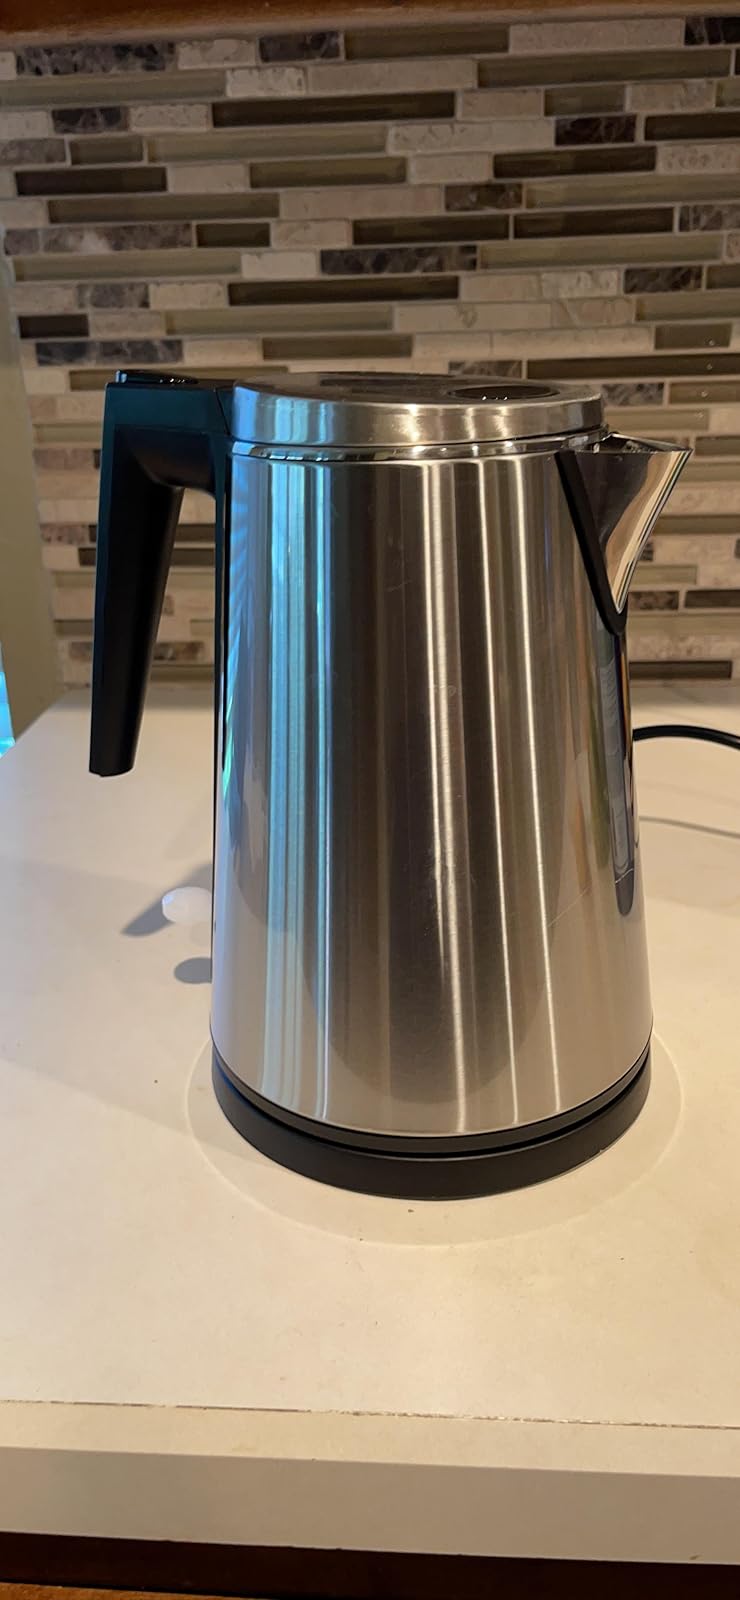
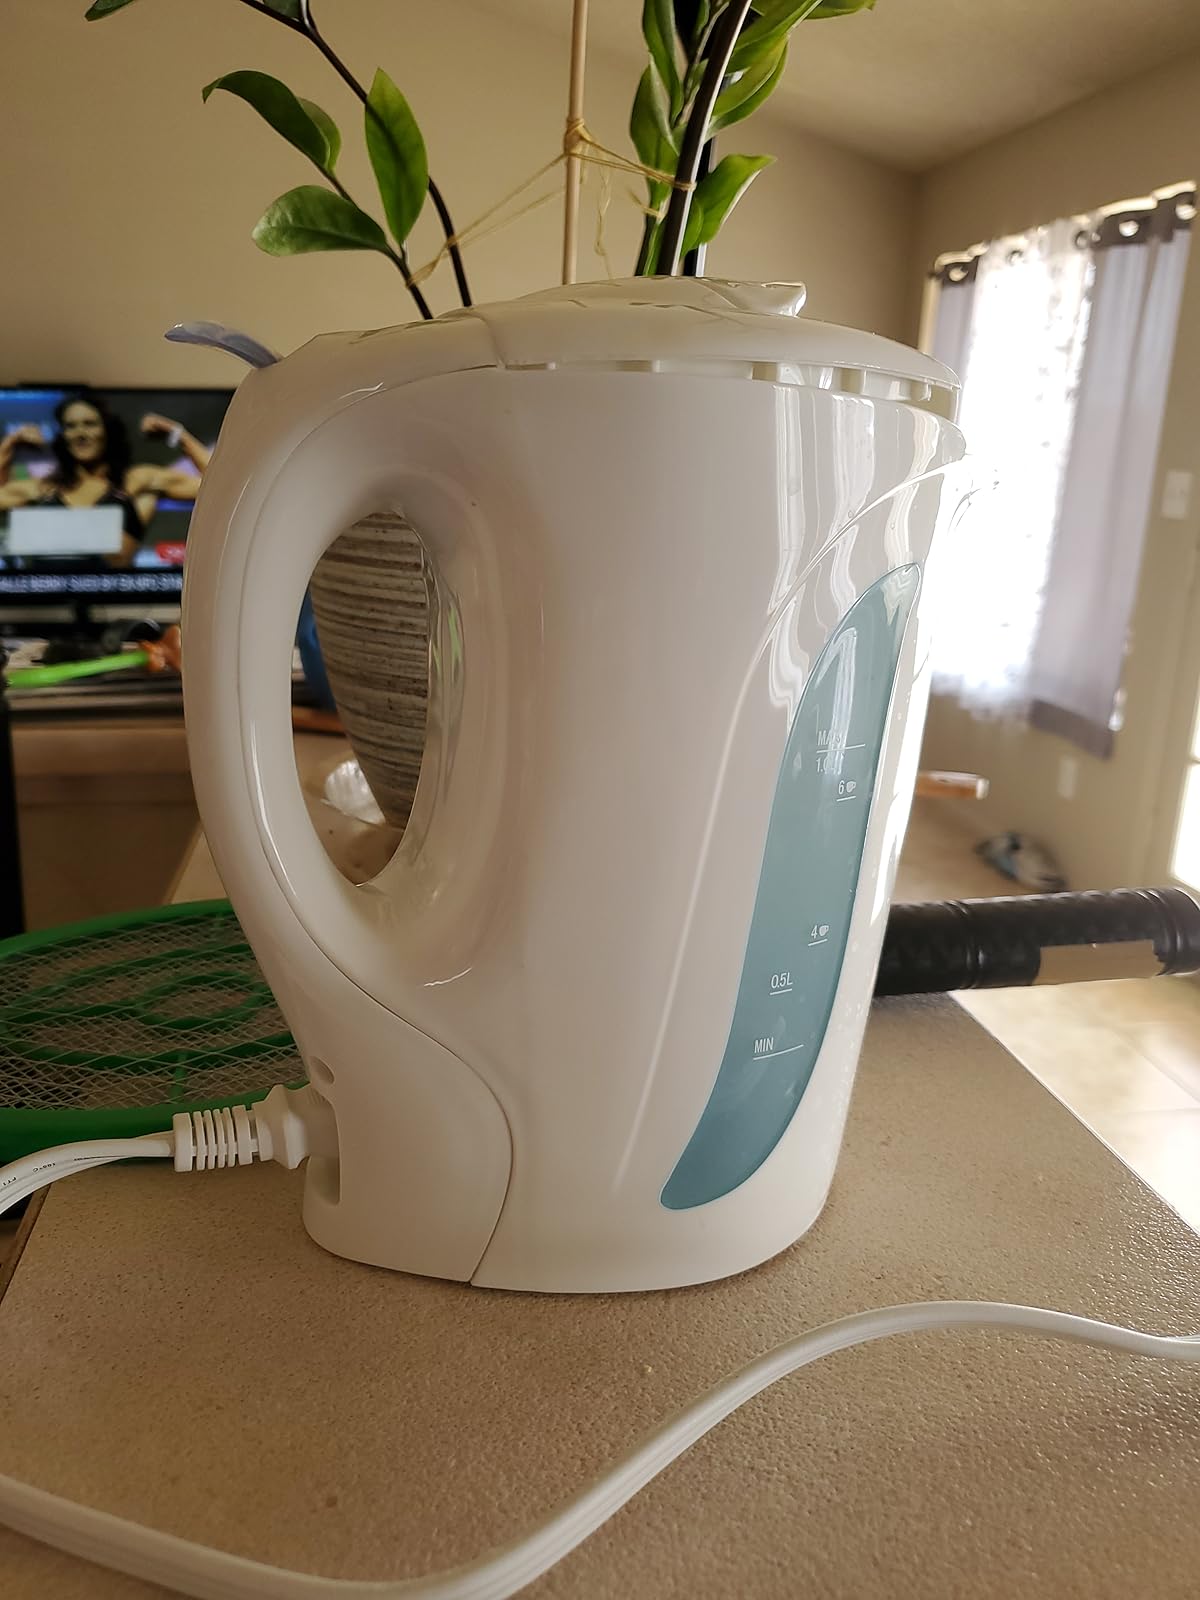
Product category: items_kettle
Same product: no